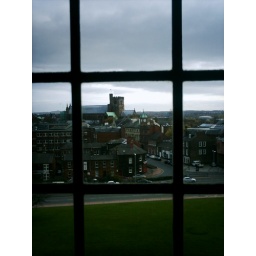
from a window in the castle